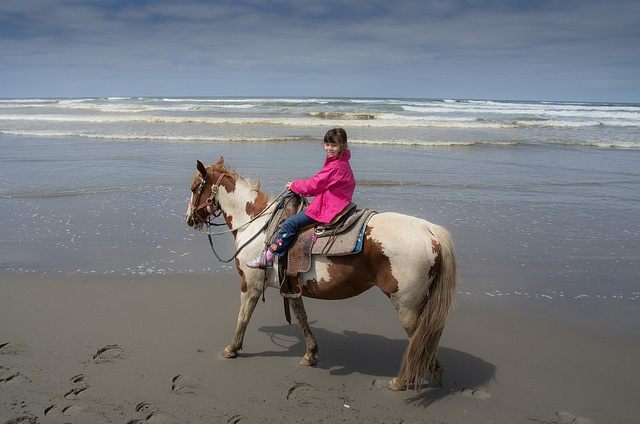
A little girl in a pink jacket riding a horse on the beach.
an image of a girl riding a horse on the beach
A woman rides a horse on a beach.
A young girl is riding a horse on a beach.
a young person riding a horse on a beach near the water